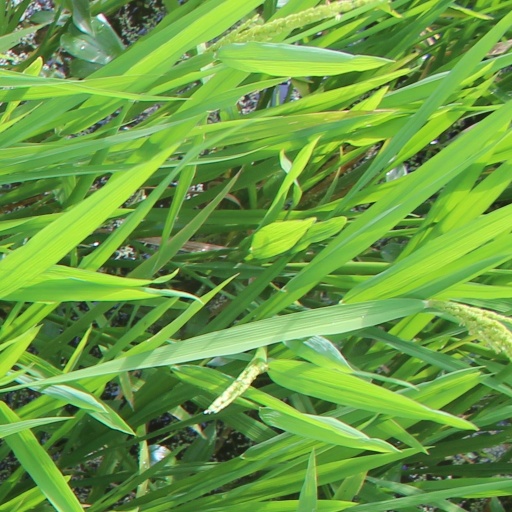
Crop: rice